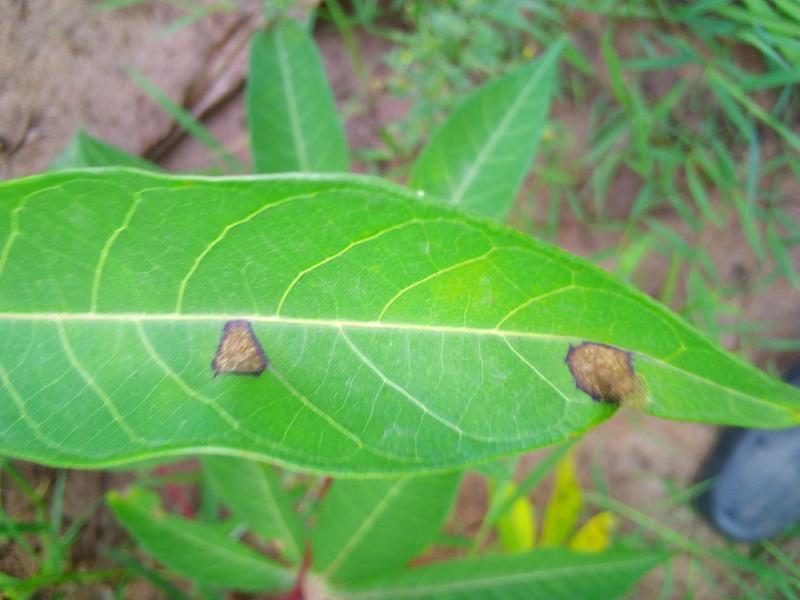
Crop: cassava
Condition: bacterial_blight